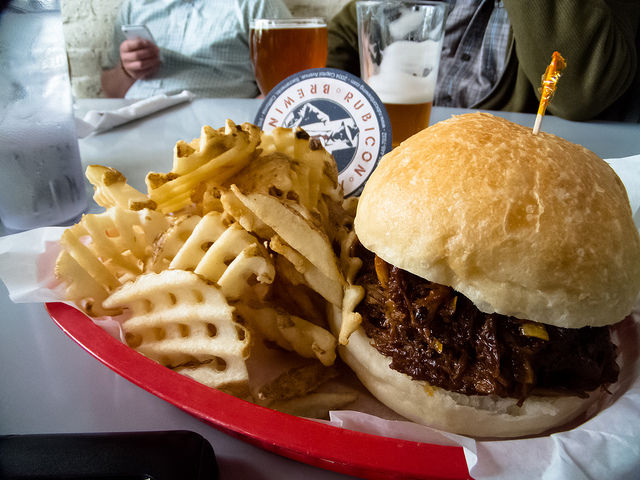
user: Given an image and a question. Answer the question in a short answer. Question: What kind of fries are shown? Short Answer:
assistant: waffle